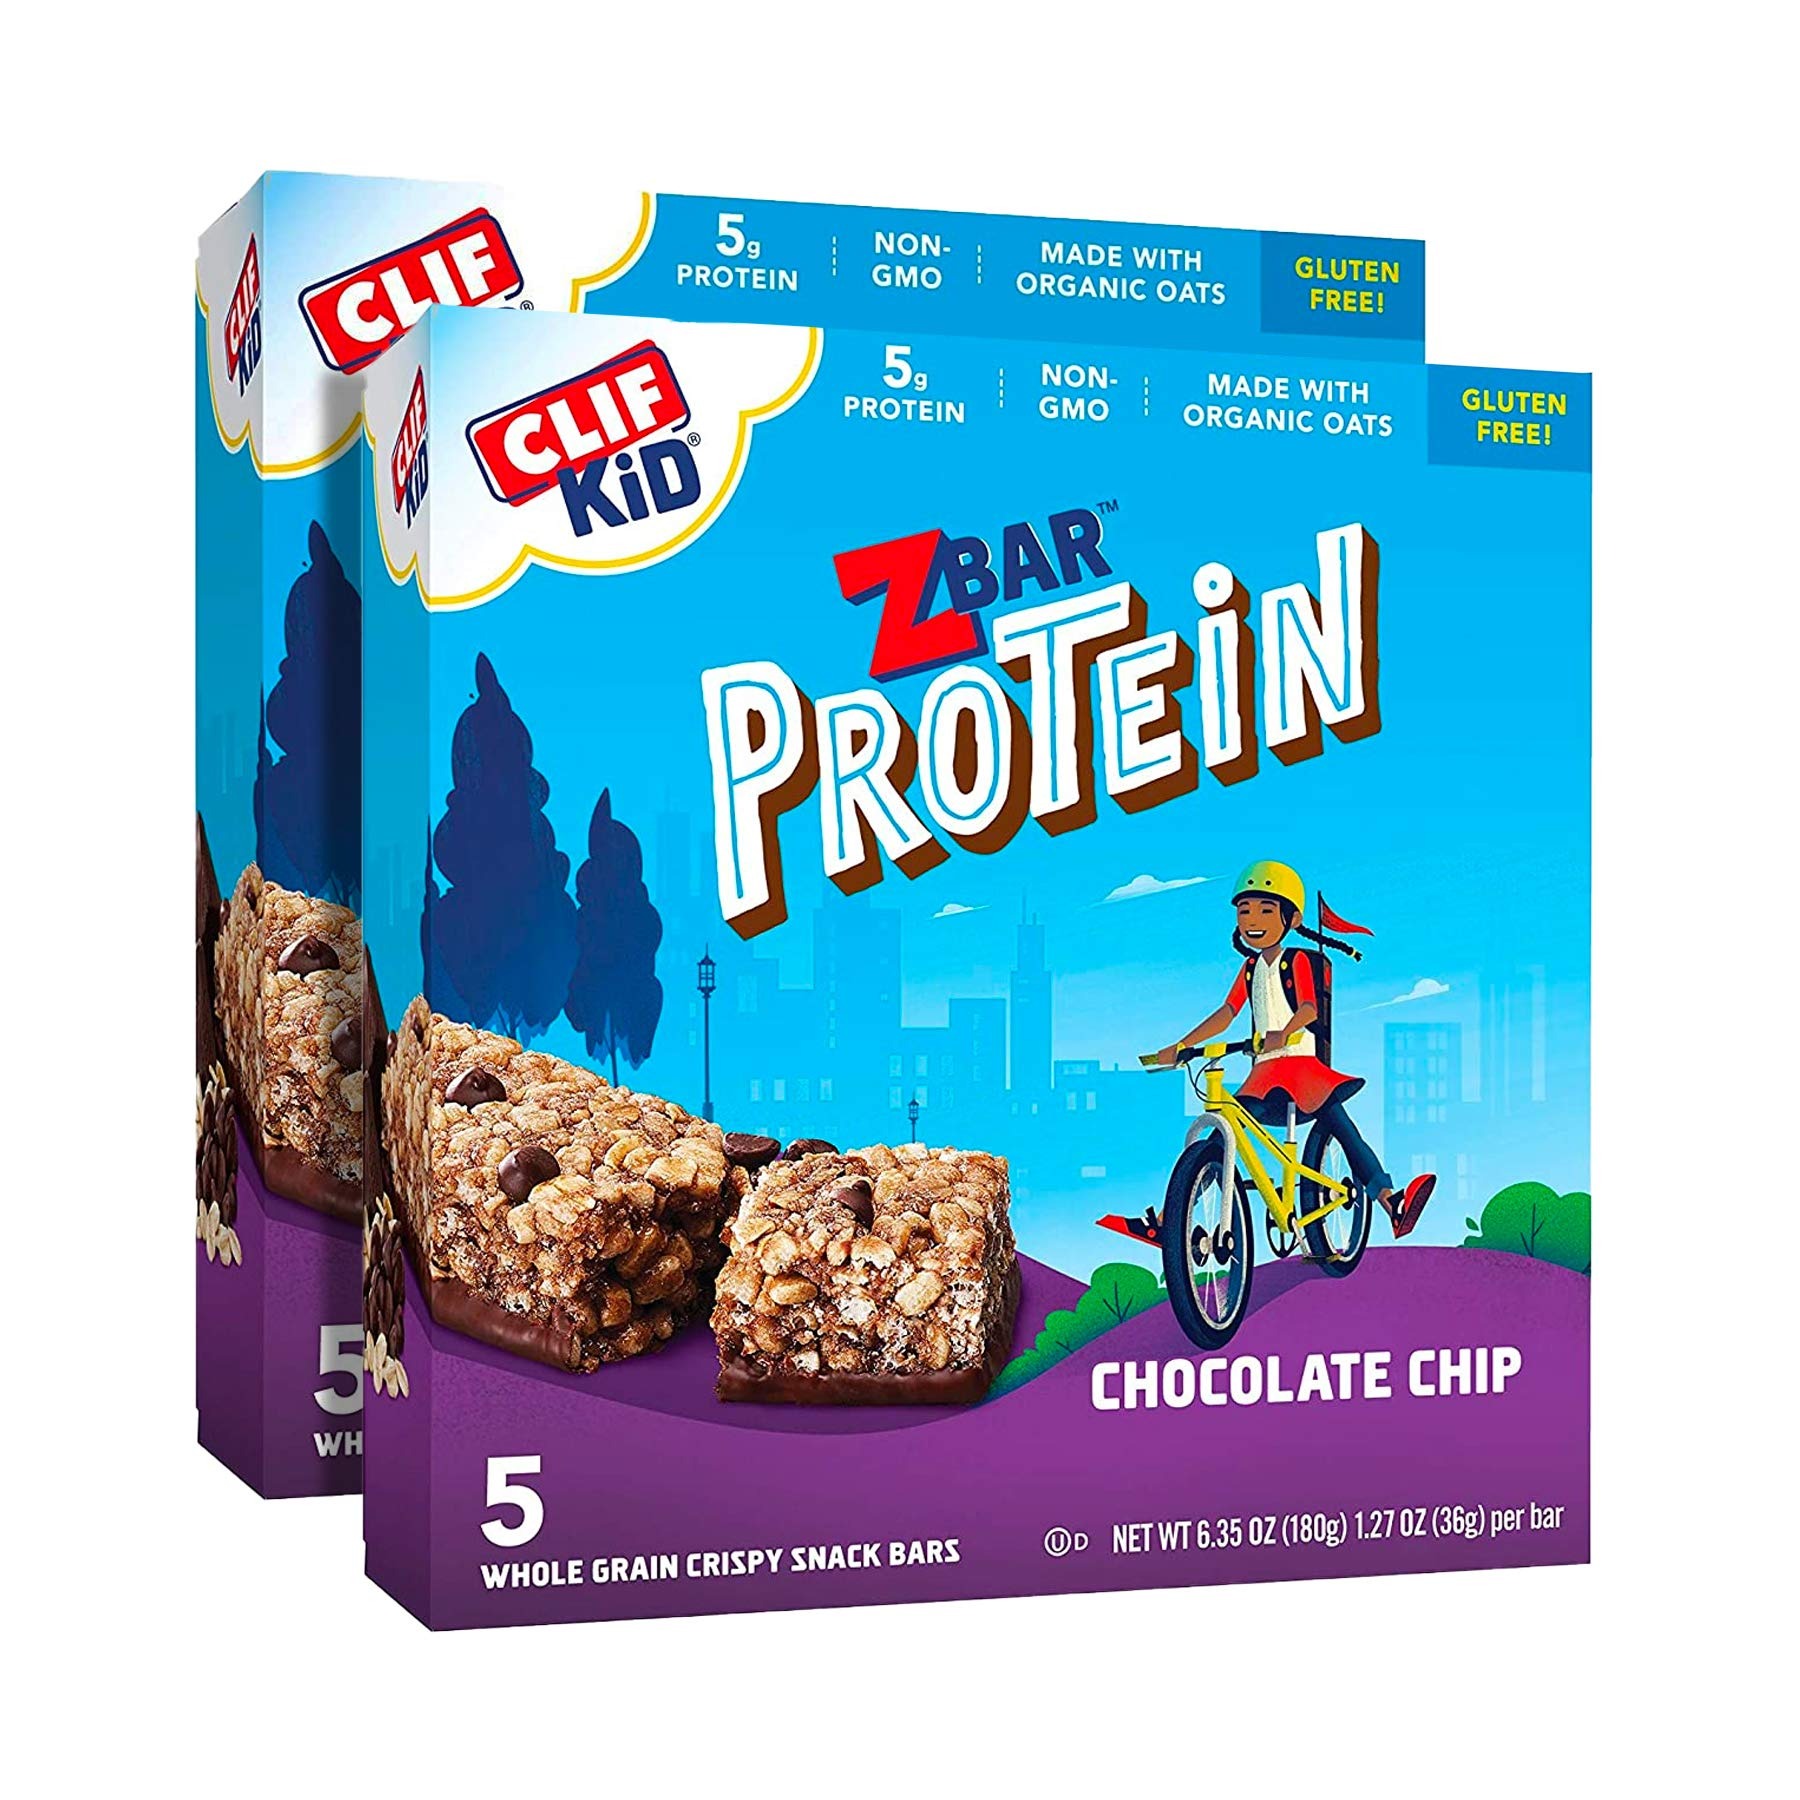
Item Name: CLIF KID ZBAR - Protein Granola Bars - Chocolate Chip - Non-GMO - Organic -Lunch Box Snacks (1.27 Ounce Energy Bars, 10 Count)
Bullet Point 1: DELICIOUS TASTE: Chocolate chips, a crispy crunch, and protein power all in one.
Bullet Point 2: GOOD SOURCE OF PROTEIN: Zbar is a whole grain protein snack bar designed for kids; Each bar contains 5g of protein
Bullet Point 3: GLUTEN FREE: Made with organic rolled oats, Zbar Protein is a gluten free snack the whole family can enjoy
Bullet Point 4: CRISPY TEXTURE: Zbar Protein has a crispy, kid-friendly texture that can satisfy even the pickiest of eaters at lunch time or any time
Bullet Point 5: PERFECT FOR ACTIVE KIDS: Whether it’s soccer practice or backyard games, Zbar Protein is designed for active kids on the go
Value: 10.0
Unit: Count

Price: 11.59